Pop-Tarts Bowl

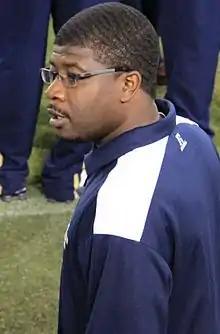
1997 MVP Joe Hamilton

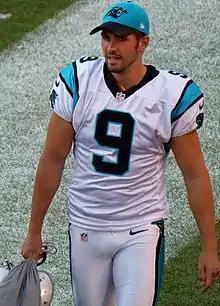
2008 MVP Graham Gano

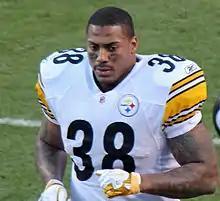
2009 MVP John Clay

Won (10): Alabama, Baylor, Illinois, Kansas State, Louisville, Maryland, Pittsburgh, South Carolina, Stanford, Texas Tech